St Philip's Marsh depot

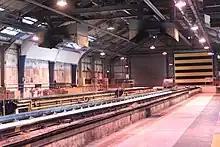
Inside Marsh junction DMU shed

A four-road diesel depot was opened in 1959. Diesel locomotives were serviced at Bath Road depot after it was rebuilt a few years later but diesel multiple units (DMUs) continued to be serviced here. From 1970 the depot was used for maintaining permanent way plant and most DMU work was transferred to Bath Road.